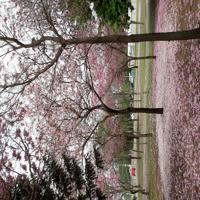
Weather: cloudy or overcast